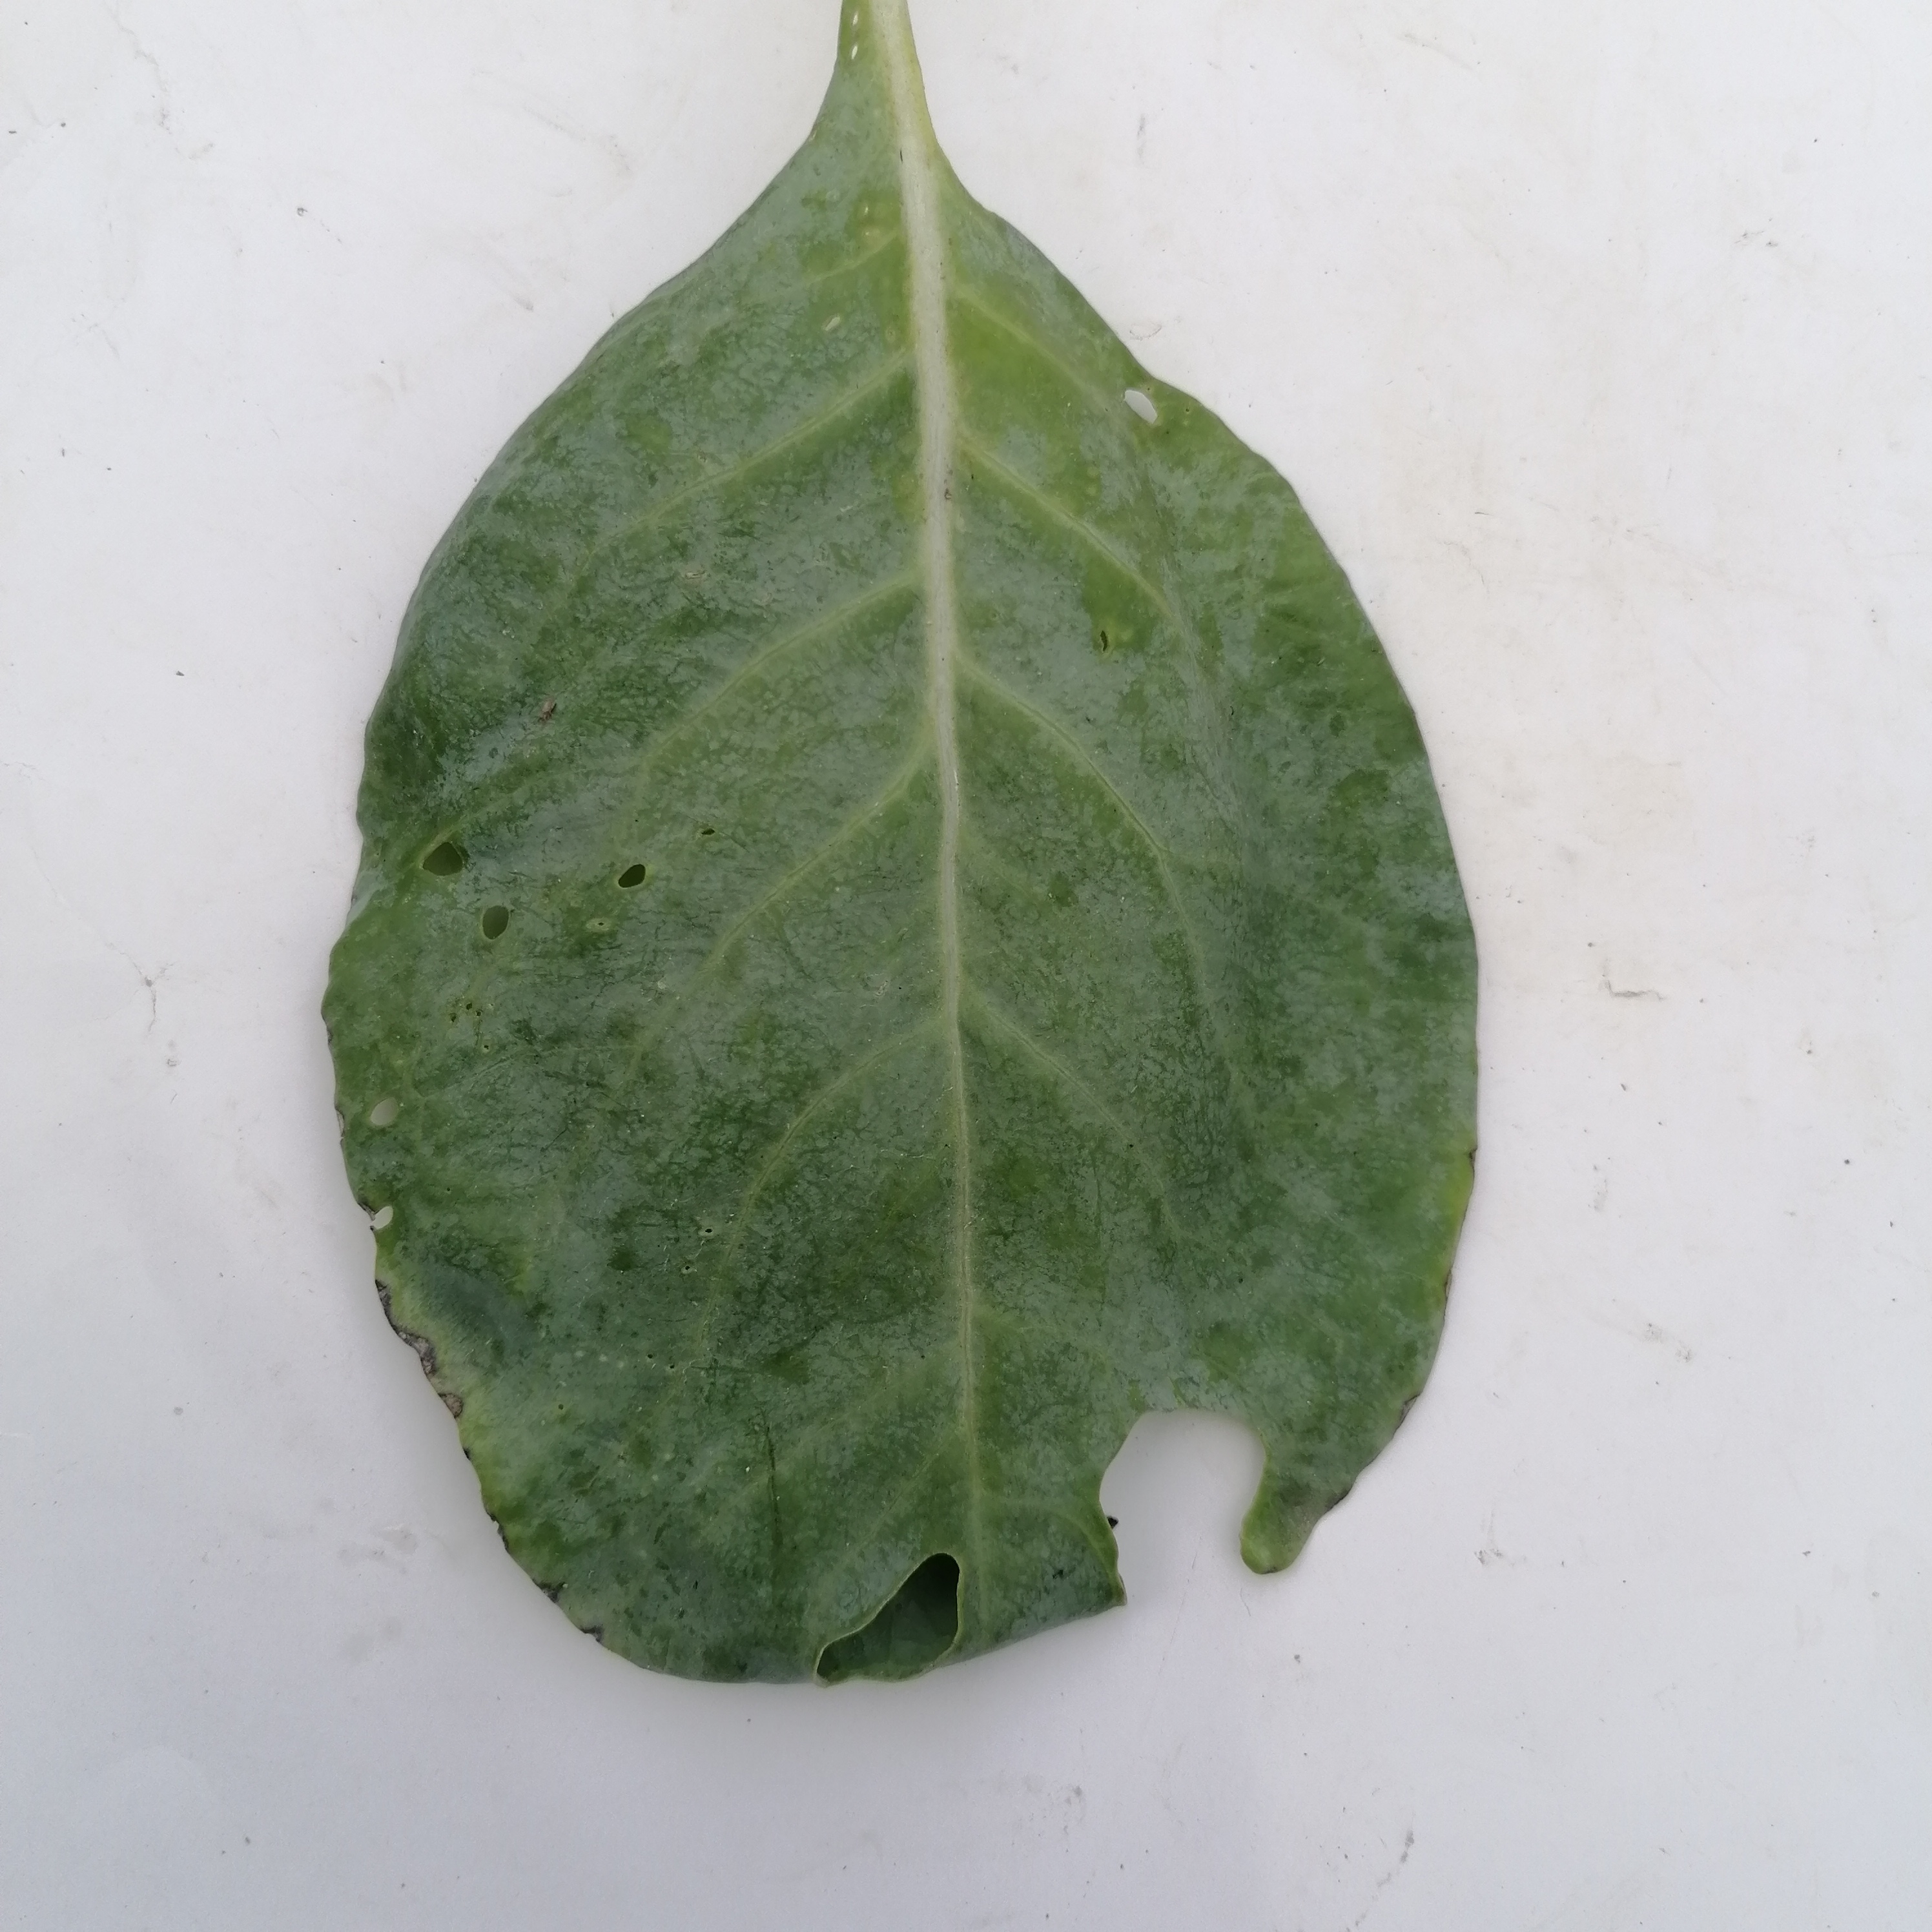
Label: Insect Hole